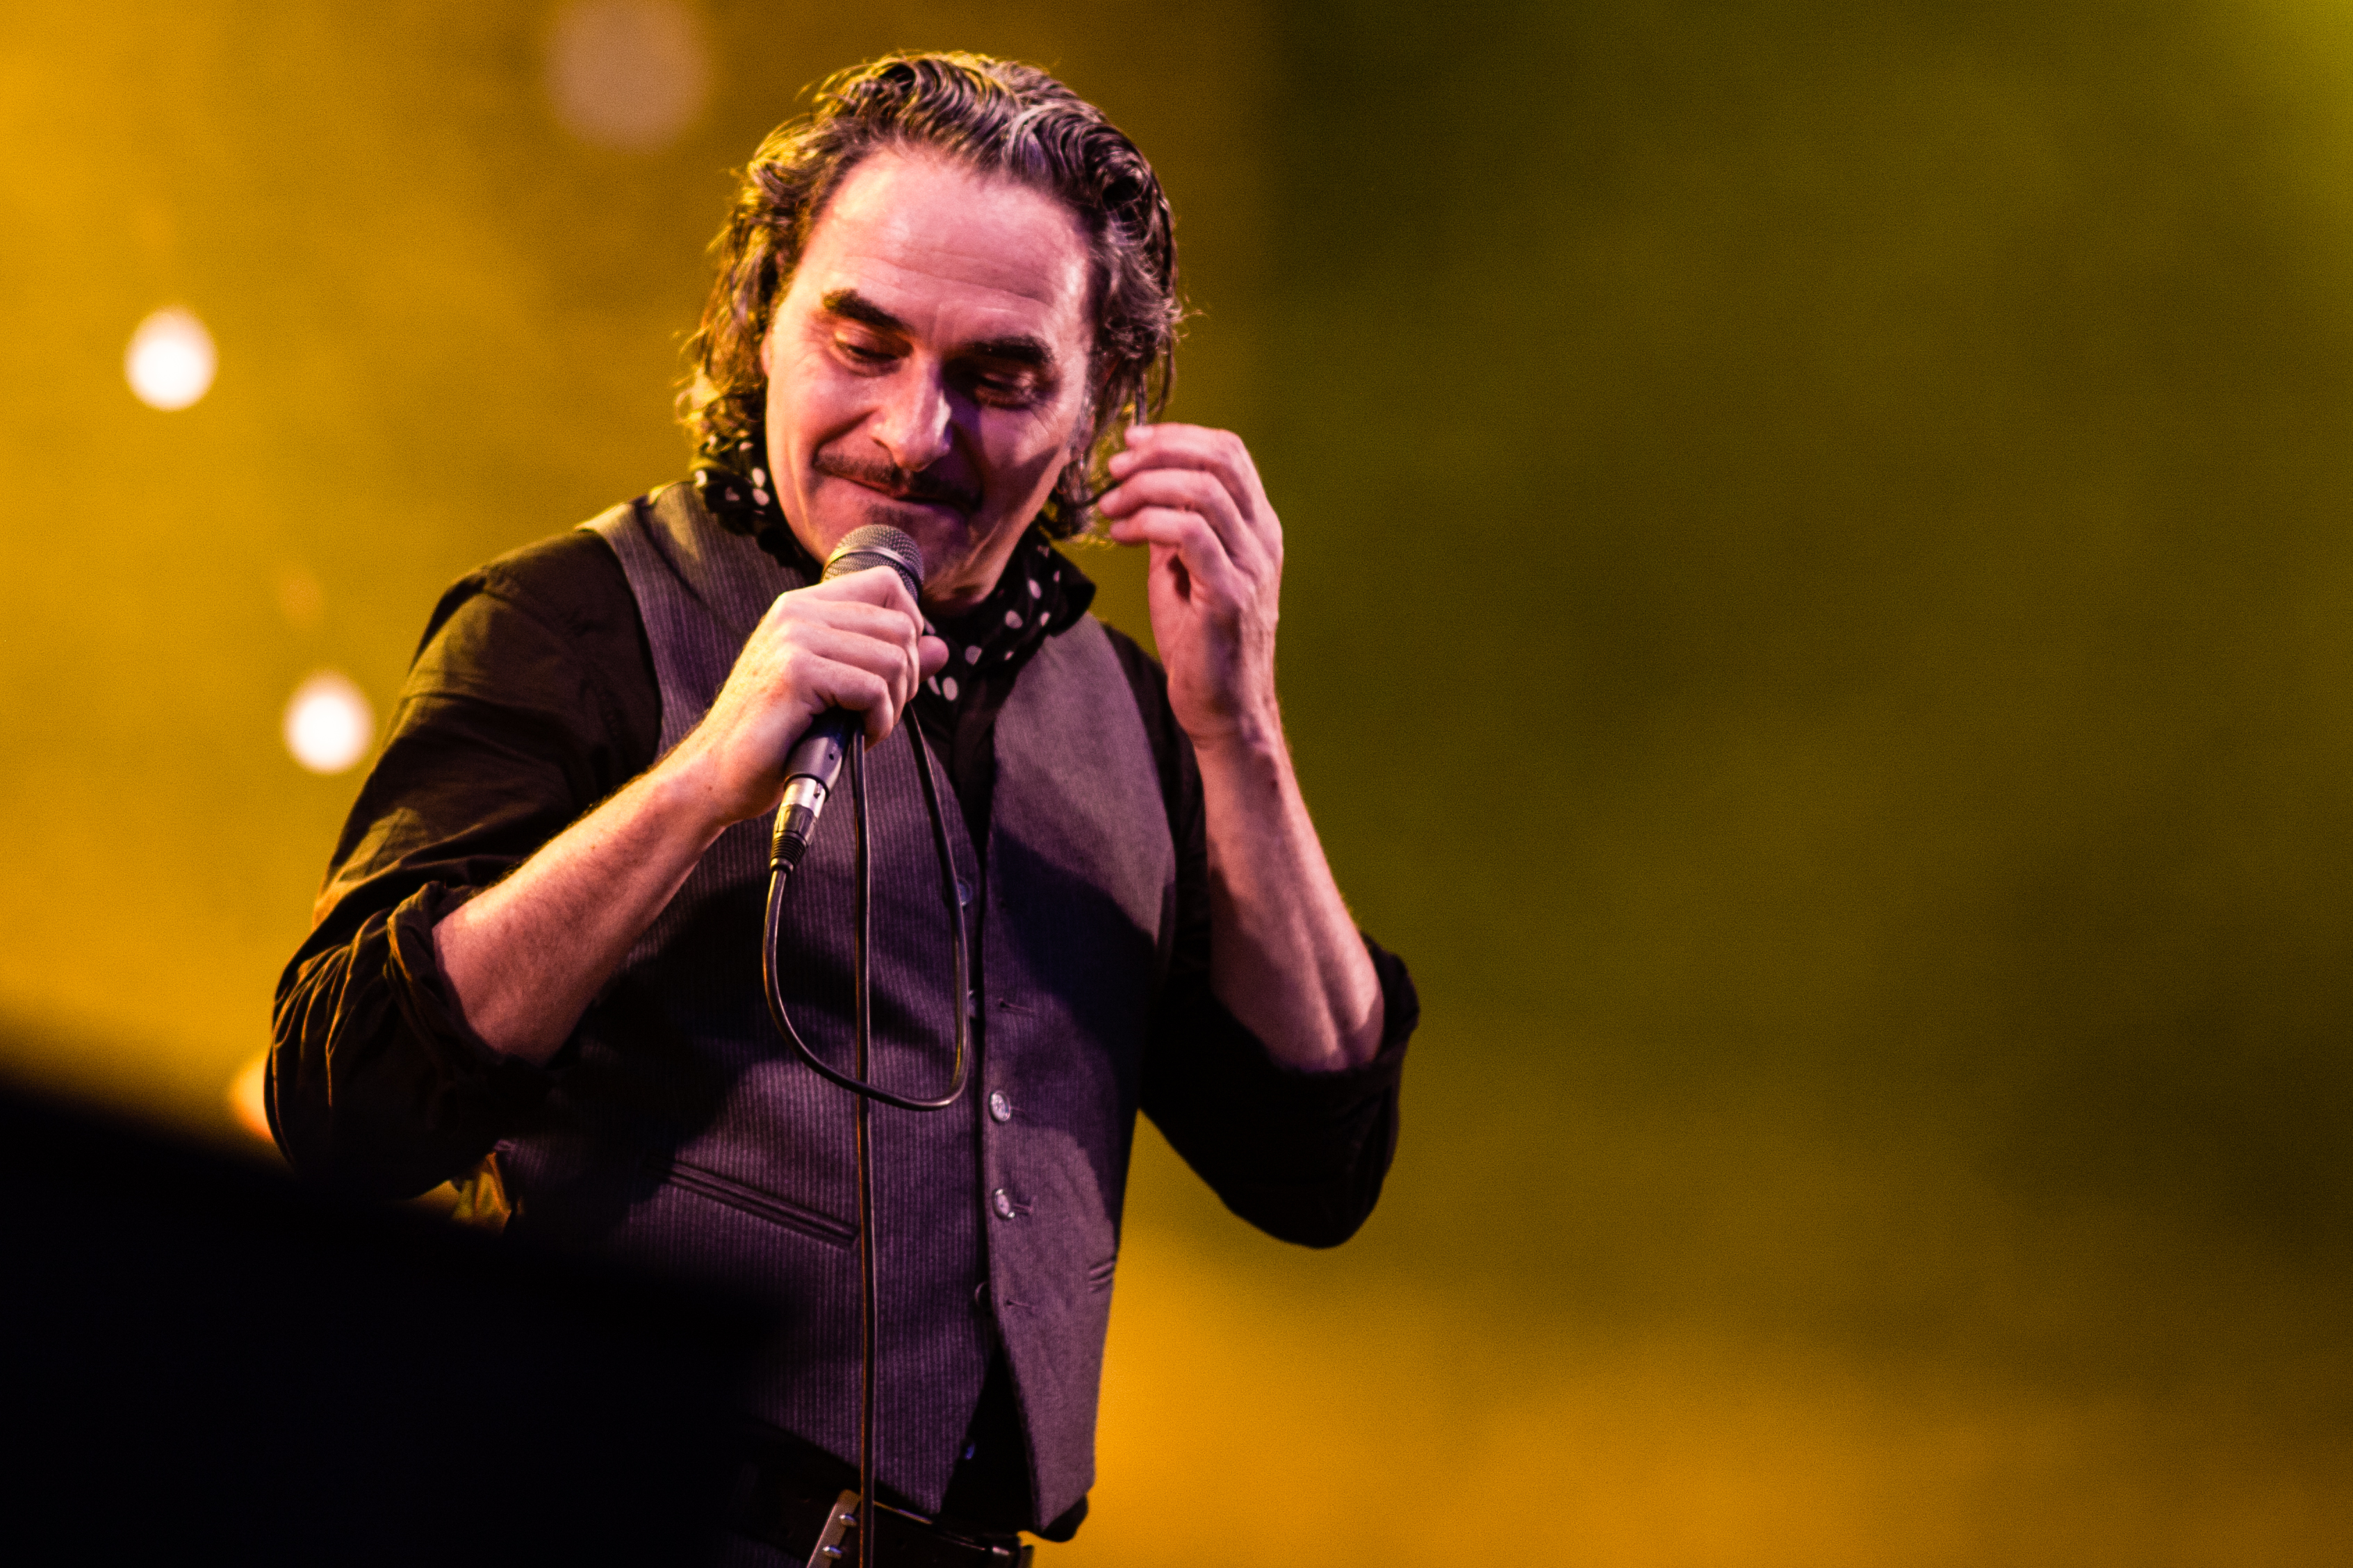
person, music, summer, concert, singer, live, musician, festival, stage, brussels, 2012, bsf2012, stephan, eicher, bsf, stephaneicher, performance, singing, guitarist, entertainment, performing arts, singer songwriter, musical theatre